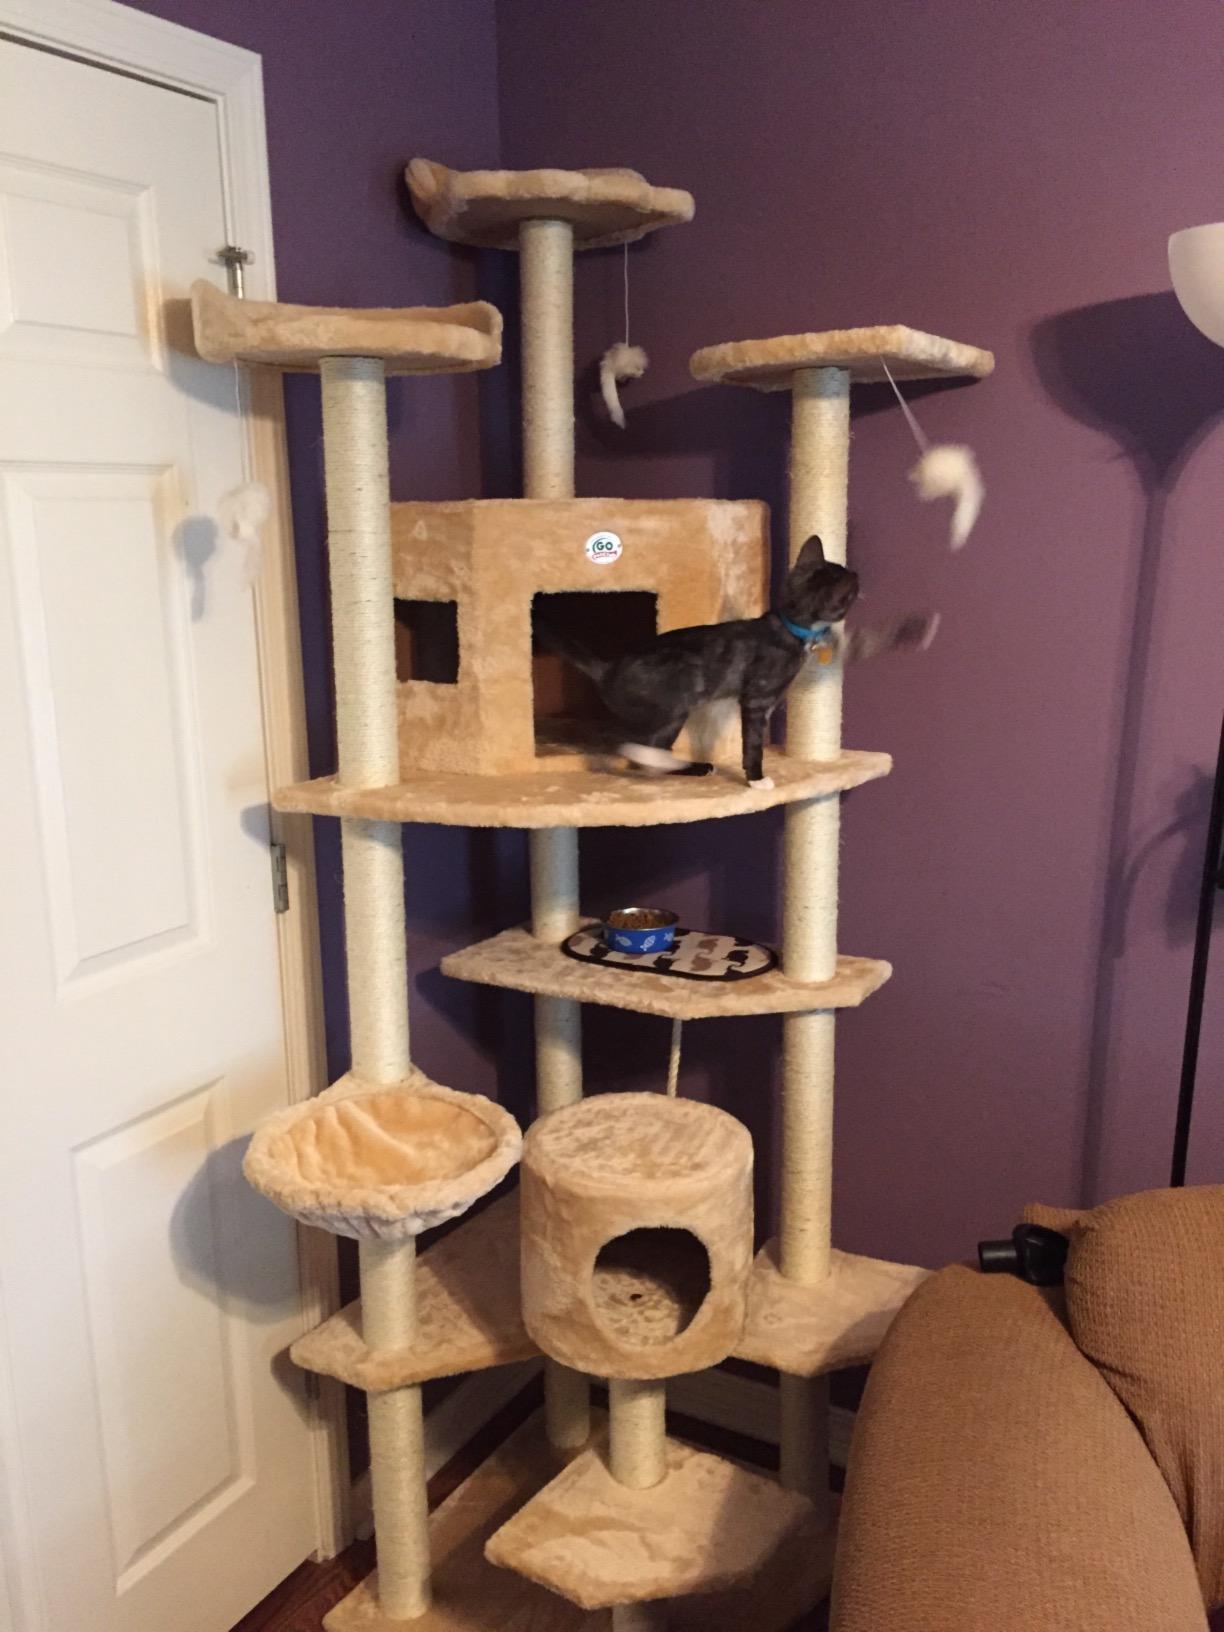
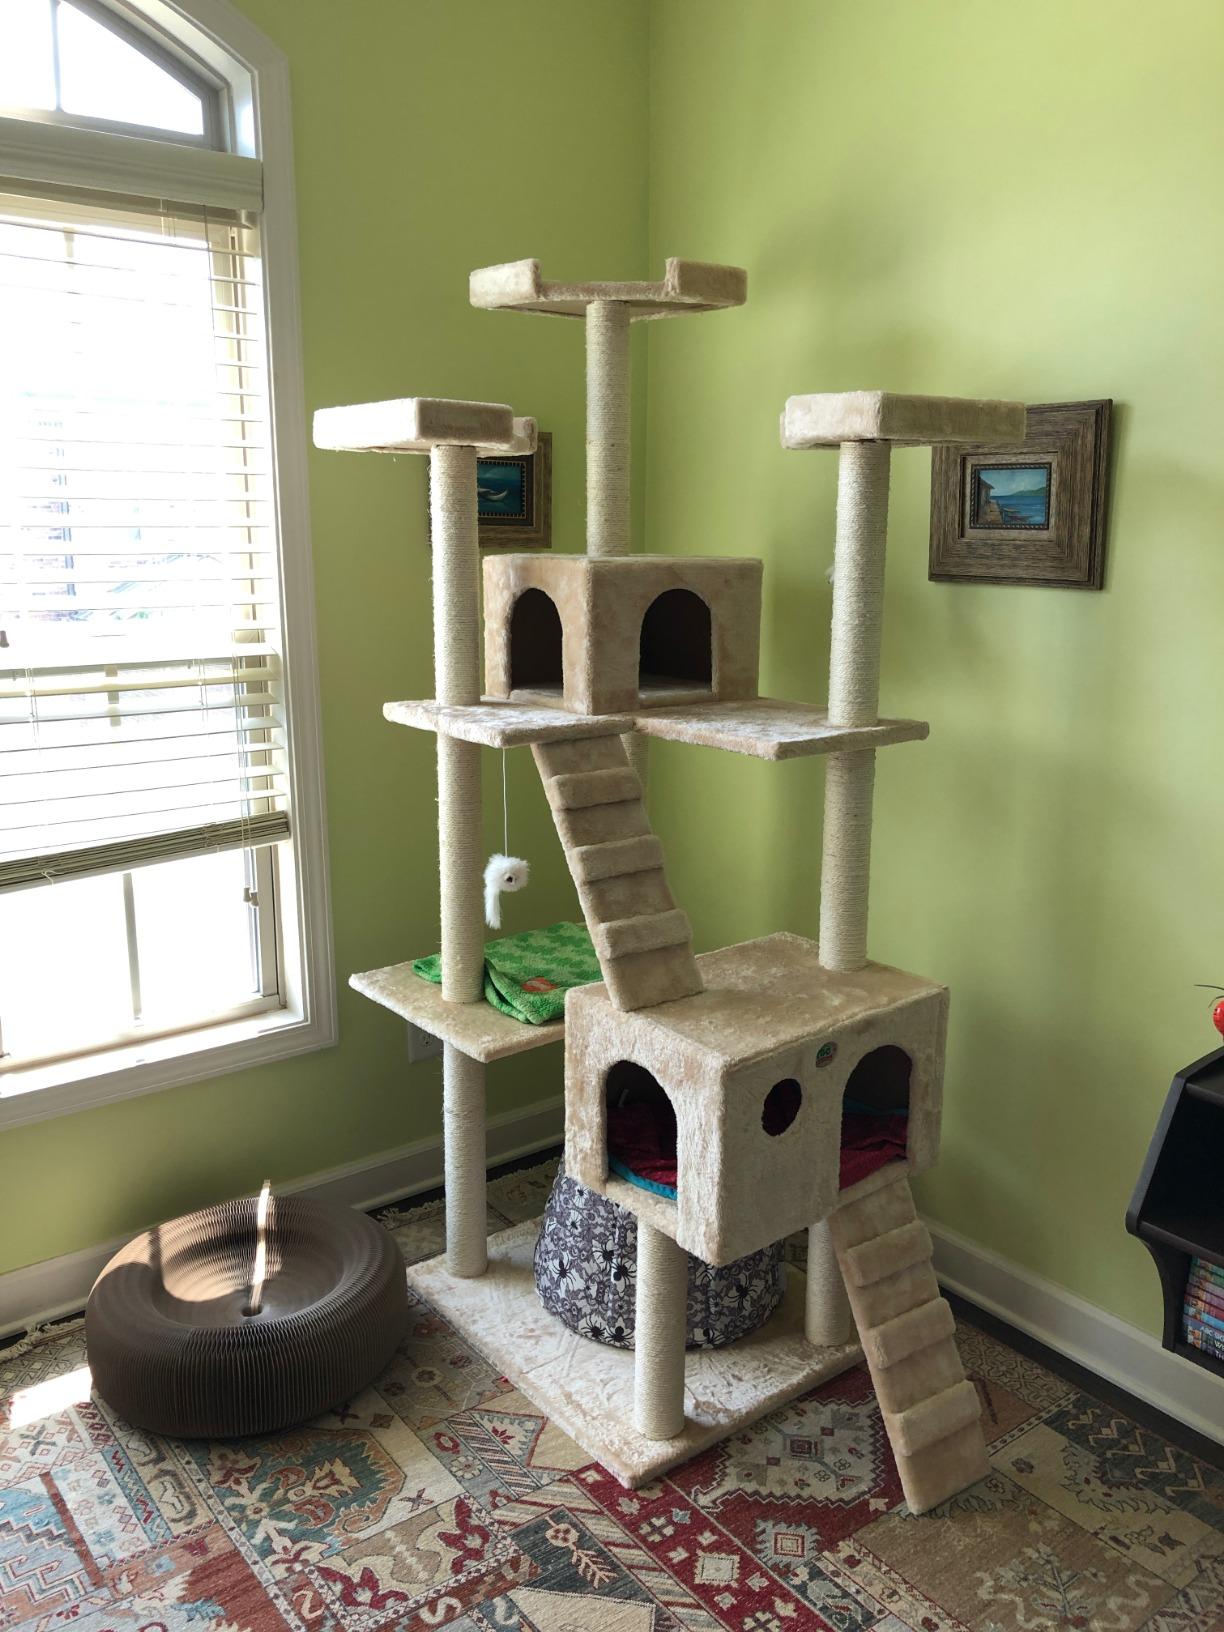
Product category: items_cat tree
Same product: no